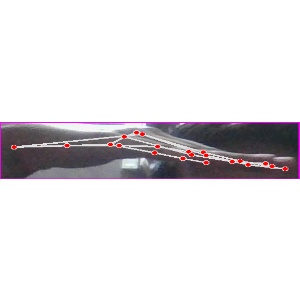
अक्षर: ज